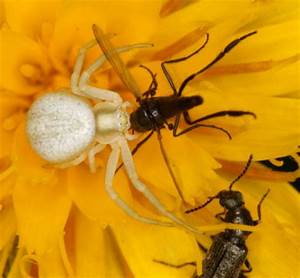
Label: ragno